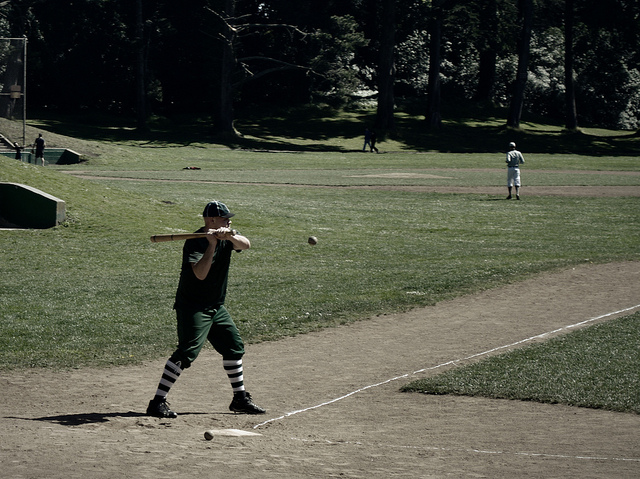
user: Given an image and a question. Answer the question in a short answer. Question: Who threw the ball? Short Answer:
assistant: pitcher